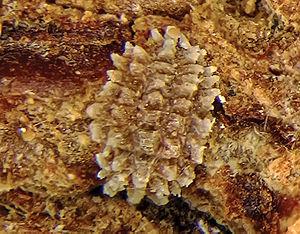
Kermesidae est une famille de cochenille appartenant à la super-famille Coccoidea. Le genre type est Kermes, qui inclut les cochenilles kermes avec lesquelles on obtient une teinture rouge.